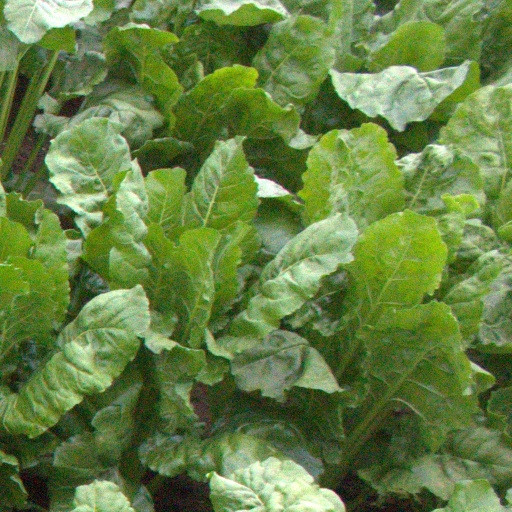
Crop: sugar beet